Boukephala and Nikaia

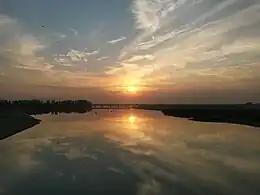
The Jhelum River as viewed from a bridge in Jhelum, formerly thought to be the site of Boukephala

According to the historian Getzel Cohen, the locations of Boukephala and Nikaia were already a matter of dispute in antiquity. As the path of the Jhelum has shifted consistently since antiquity, creating marshlands on the eastern side, and as the Indian monsoon was already damaging the cities in Alexander's time, it is unlikely that much of either city survives today, even at a great depth. Although some historians have placed Boukephala at the town of Jhelum or at a tell near Dilawar, the prevailing view, as proposed by the archaeologist Aurel Stein in 1932, is that it lies underneath the modern town of Jalalpur Sharif. A monument to the life of Alexander was thus built between 1998 and 2011 near the town; funded by the Government of Pakistan, the Greek embassy in Islamabad, and by private donations, it had become dilapidated by 2023.